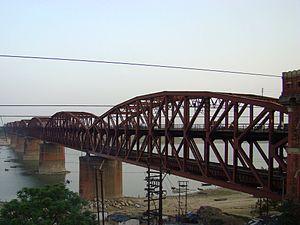
Cet article a pour objet de présenter une liste de ponts remarquables d’Inde, du fait de leurs caractéristiques dimensionnelles, de leur intérêt architectural ou de leur histoire.